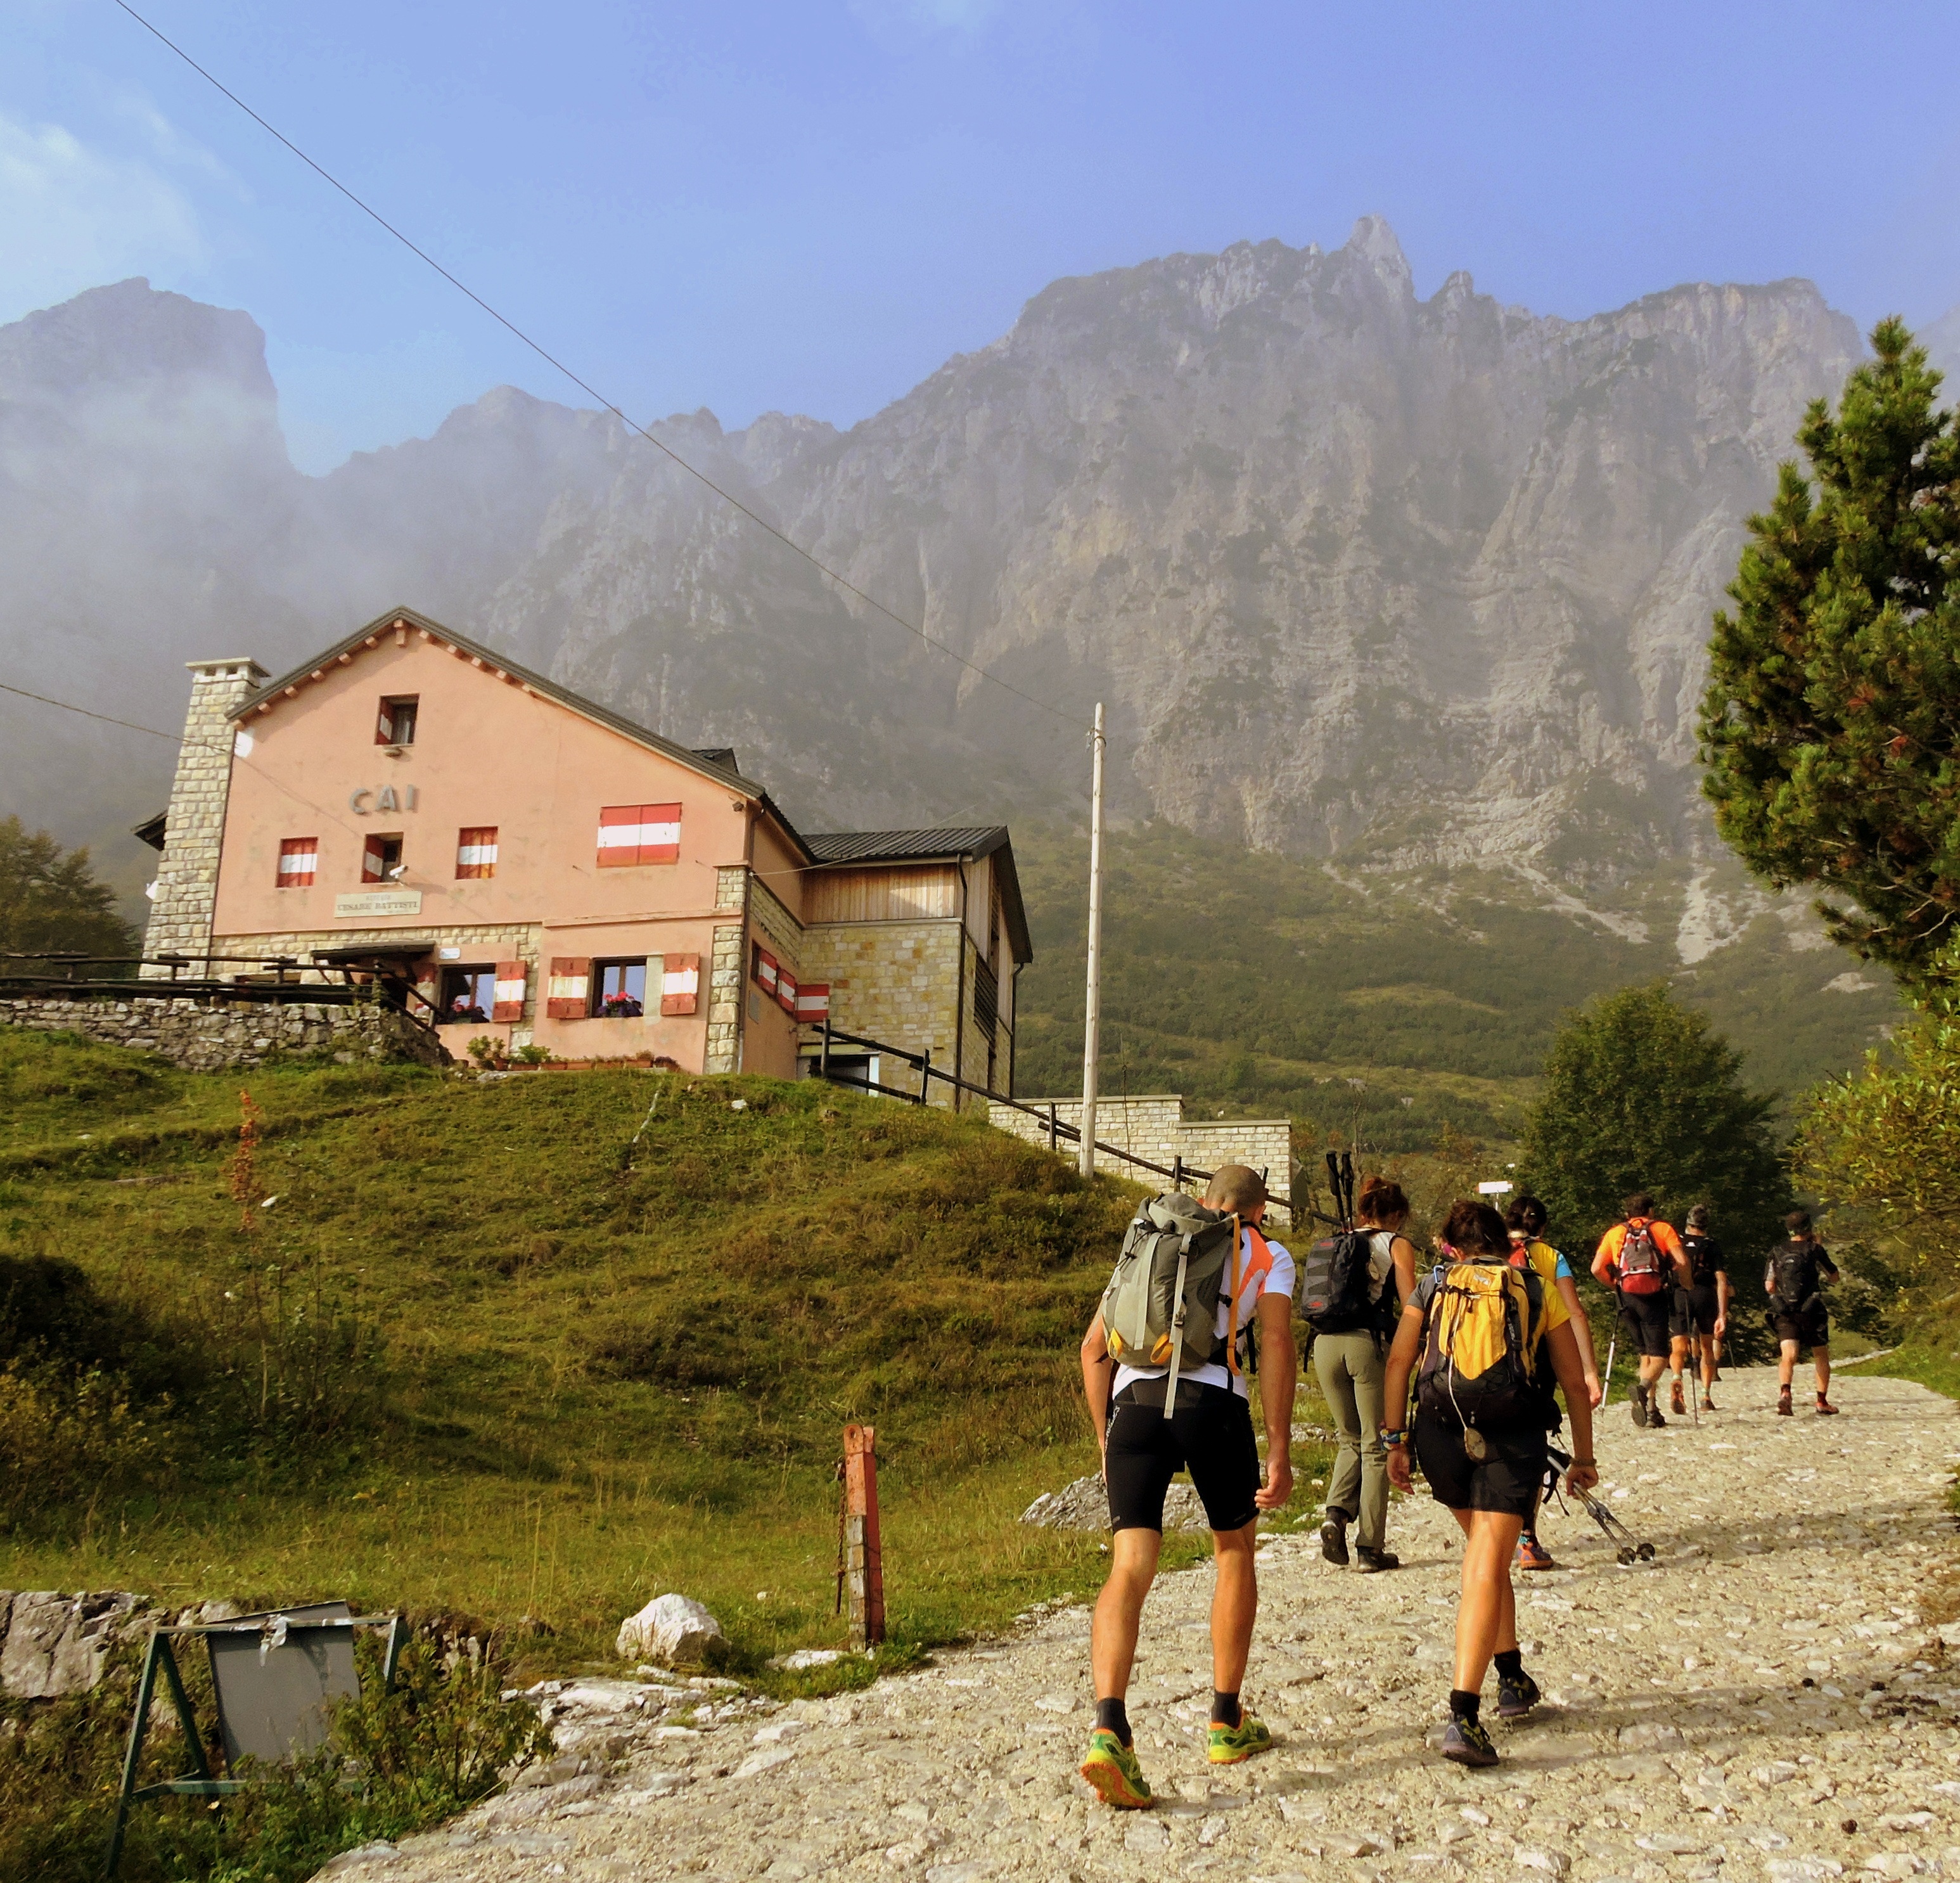
nature, walking, mountain, hiking, trail, adventure, backpack, valley, mountain range, vacation, walk, tourism, ascent, excursion, backpacking, refuge, mountainous landforms